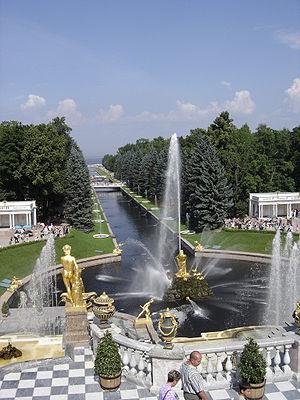
Le palais de Peterhof est situé à Peterhof à environ 25 km du centre de Saint-Pétersbourg, sur la rive sud du golfe de Finlande, bras de la mer Baltique.